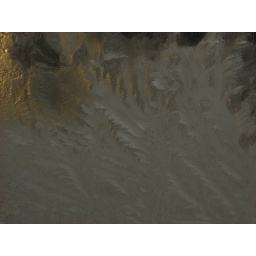
another tribute to the weather we're having. This is the frost on the kitchen window, backlit by the traffic on the road outside.